Meijer

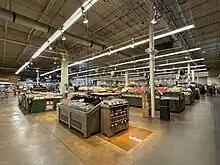
The produce department at a Fresh Thyme store in Greenwood, Indiana in 2023

Introduced in 2023, Meijer Grocery is a standard-sized grocery store concept. The first two locations, in Lake Orion and Macomb Township, Michigan, opened on January 26, 2023. A third location opened in Noblesville, Indiana on July 11, 2024.